Margit Wennmachers

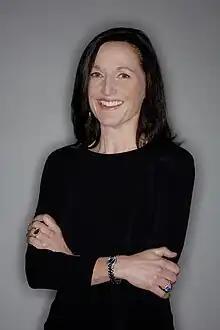
Margit Wennmachers of Andreessen Horowitz

Margit Wennmachers (born 1965) is a venture capitalist at the Silicon Valley venture capital firm Andreessen Horowitz and a co-founder of OutCast Communications (now The OutCast Agency), one of the tech world's top public relations firms according to The New York Times. She is one of a handful of women at high-profile venture capital firms and among the few venture capital marketing executives at the partner level.